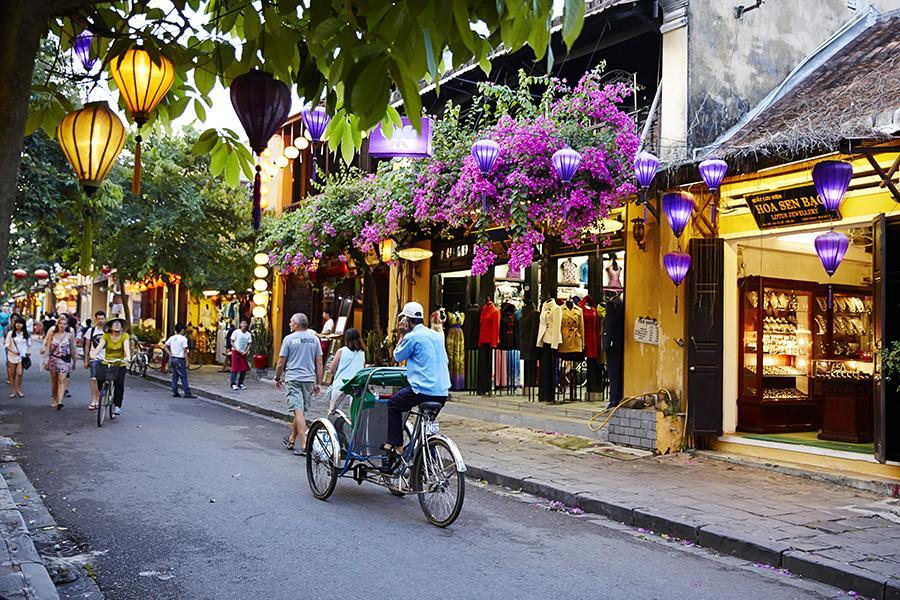
có nhiều người đang di chuyển ở trên con phố